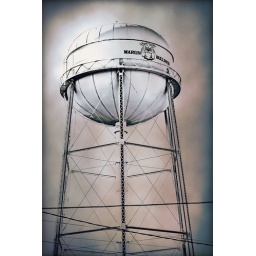
The water tower in Marlin, Texas